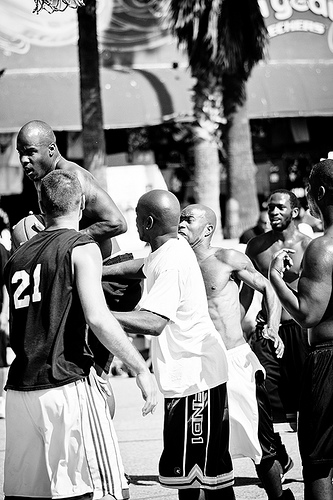
các cầu thủ bóng rổ đang thi đấu trên sân